Chêne-Sec

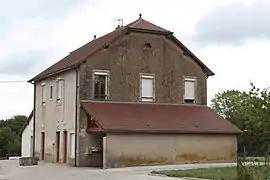
The town hall in Chêne-Sec

Chêne-Sec is a commune in the Jura department in Bourgogne-Franche-Comté in eastern France.